Pete Buttigieg

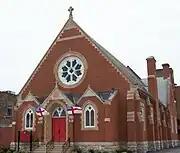
The Cathedral of St.James, which Buttigieg has attended

During his campaign for the Democratic presidential nomination, Buttigieg stated that, if elected, he would restore the United States' commitment to the Paris Climate Agreement and double its pledge to the Green Climate Fund. He also supports the Green New Deal proposed by House Democrats, solar panel subsidies, and a carbon tax and dividend policy to reduce greenhouse gas emissions.